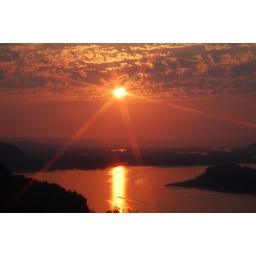
With a forest fire in the Mt Hood National forest, the smoke causes a haze in the sky and gave this result.